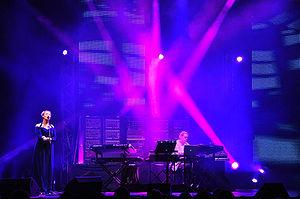
Klaus Schulze est un musicien allemand, né le 4 août 1947 à Berlin.